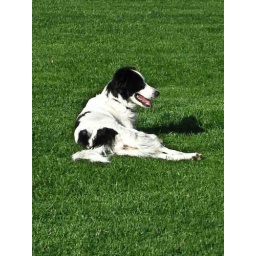
dog in grass